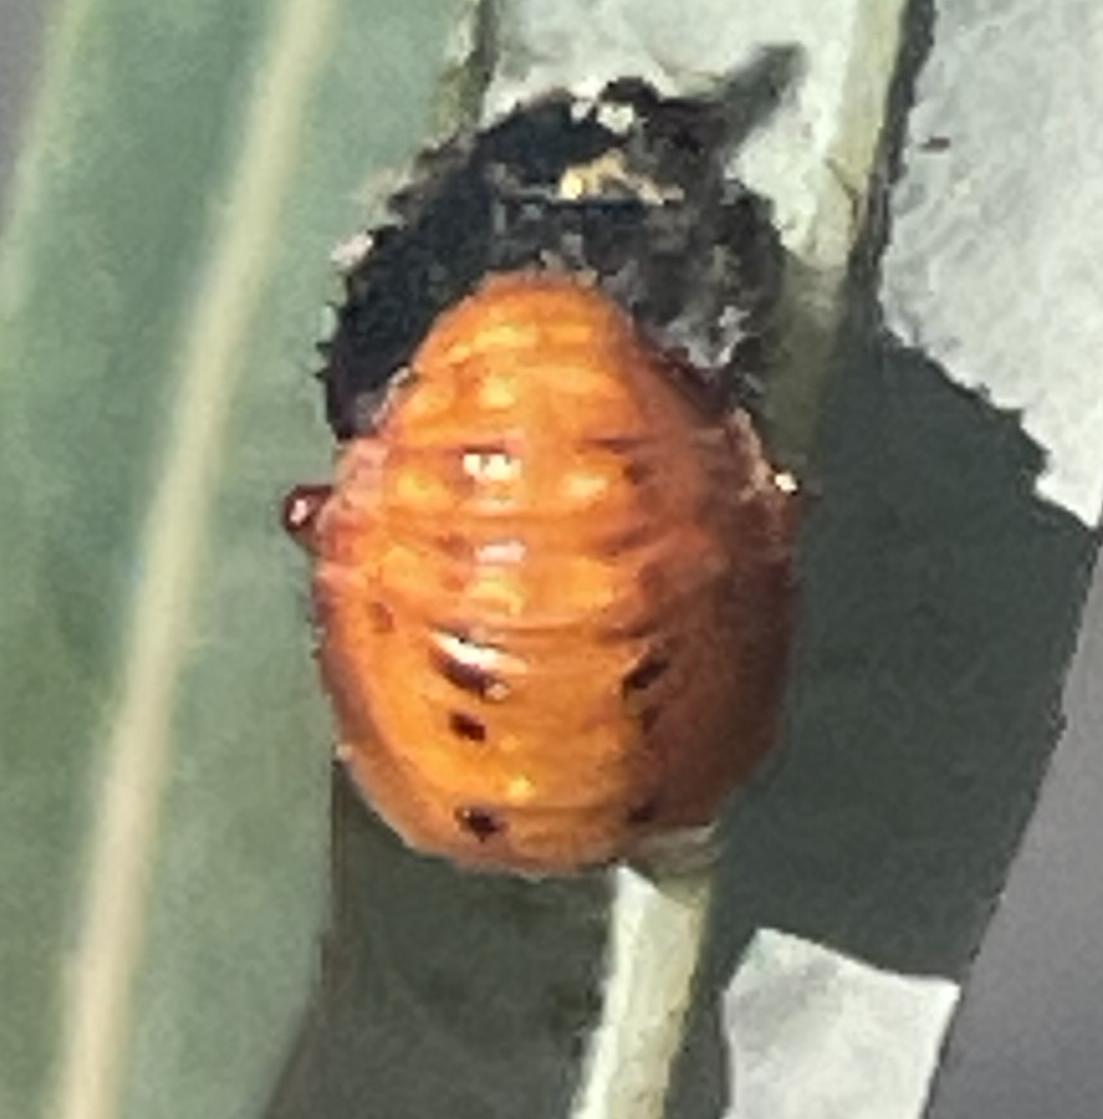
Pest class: predators